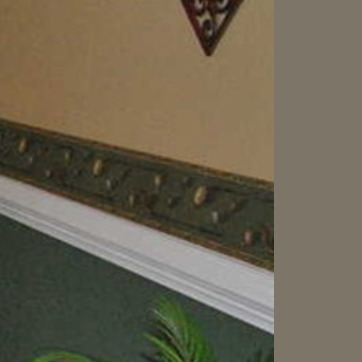
Material: wallpaper